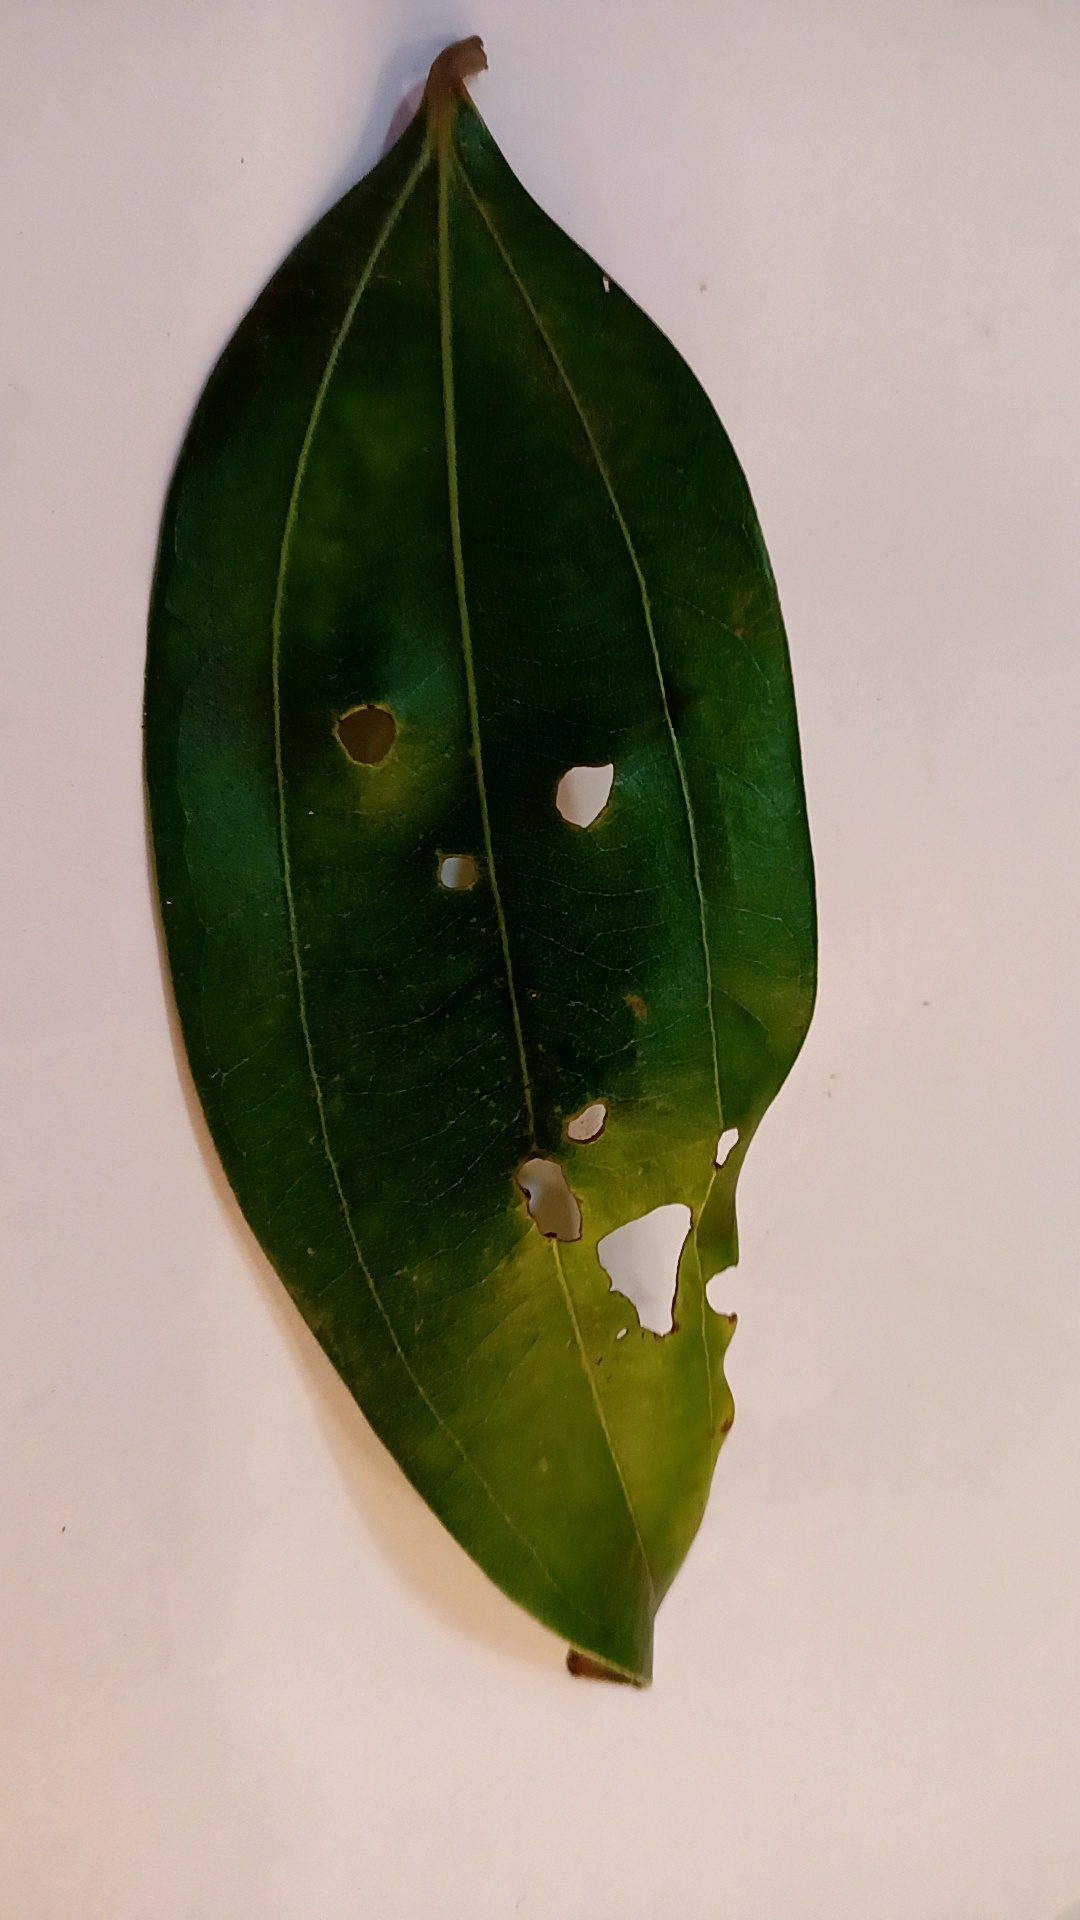
Label: Disease